Jeremiah Shuttleworth

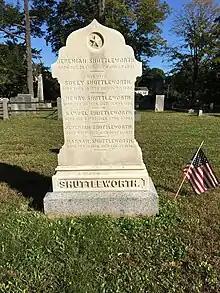
Shuttleworth grave

Jeremiah Shuttleworth was a merchant and postmaster from Dedham, Massachusetts.